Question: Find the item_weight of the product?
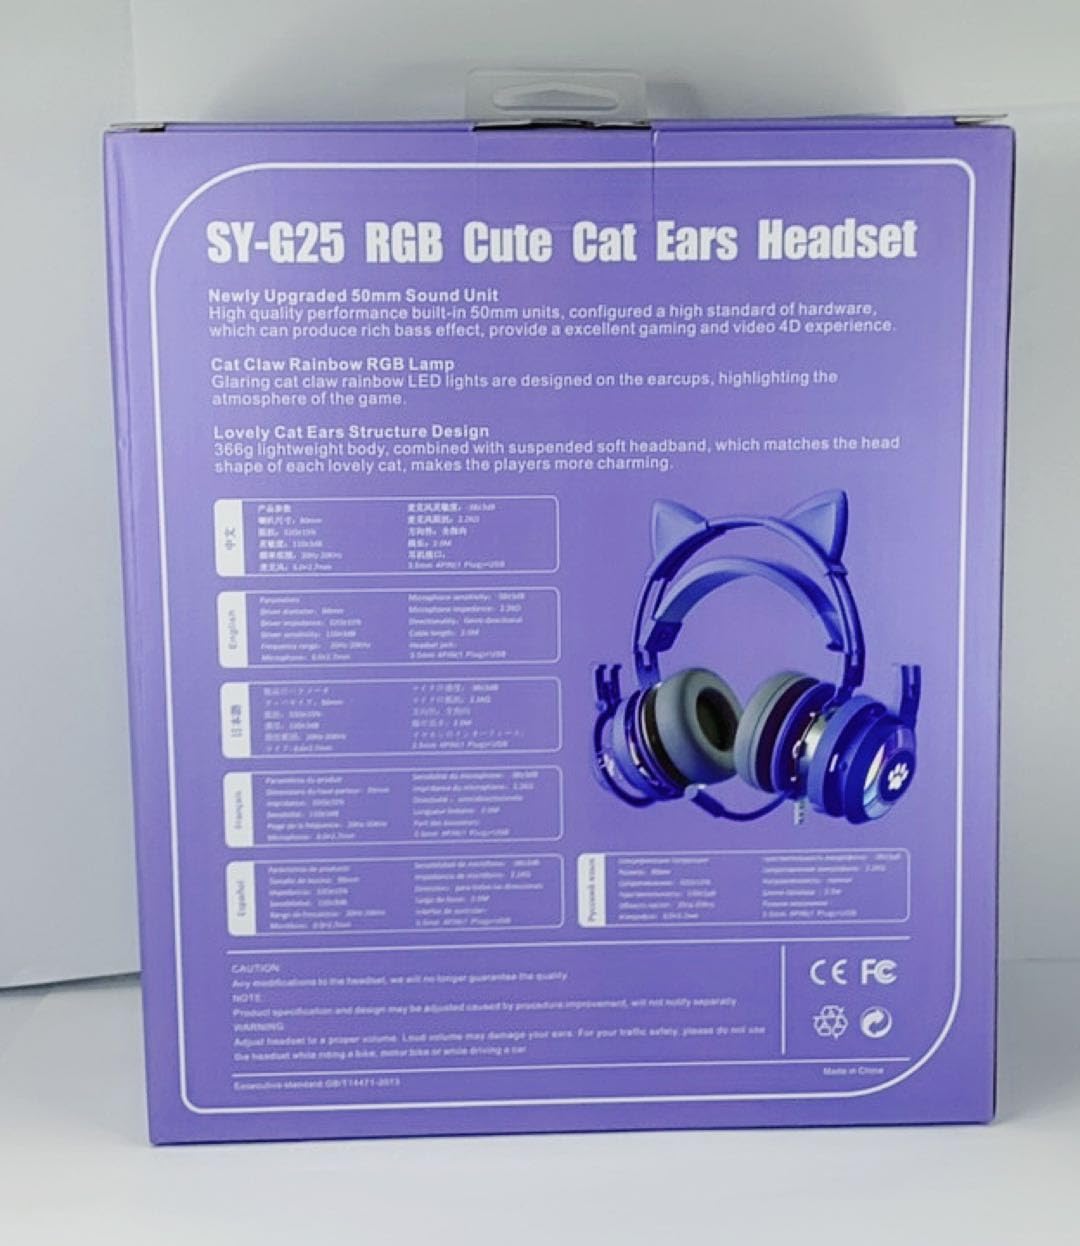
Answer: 366.0 gram